Linn Selle

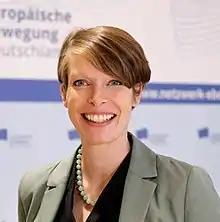
Linn Selle, 2021

Linn Selle (born 5 September 1986 in Havixbeck) is president of the European Movement Germany.